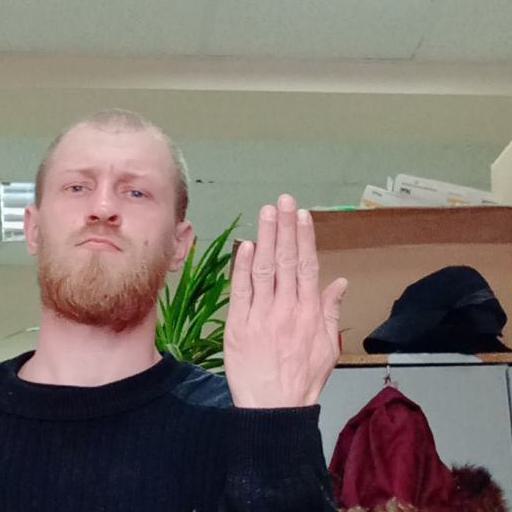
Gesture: stop_inverted